Proteus in popular culture

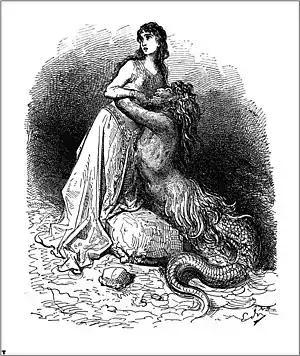
Gustave Doré’s illustration of Ludovico Ariosto’s "Orlando Furioso", featuring Proteus

The Greek water god Proteus appears and is referenced often in popular culture.